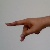
The image shows a hand gesture representing the letter 'P' in Indian Sign Language.